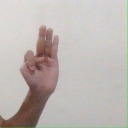
अक्षर: भ